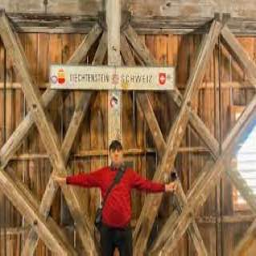
Old Rhine Bridge